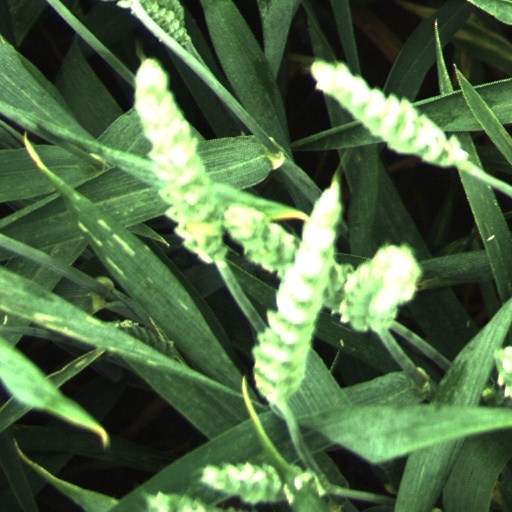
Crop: wheat